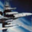
Label: airplane